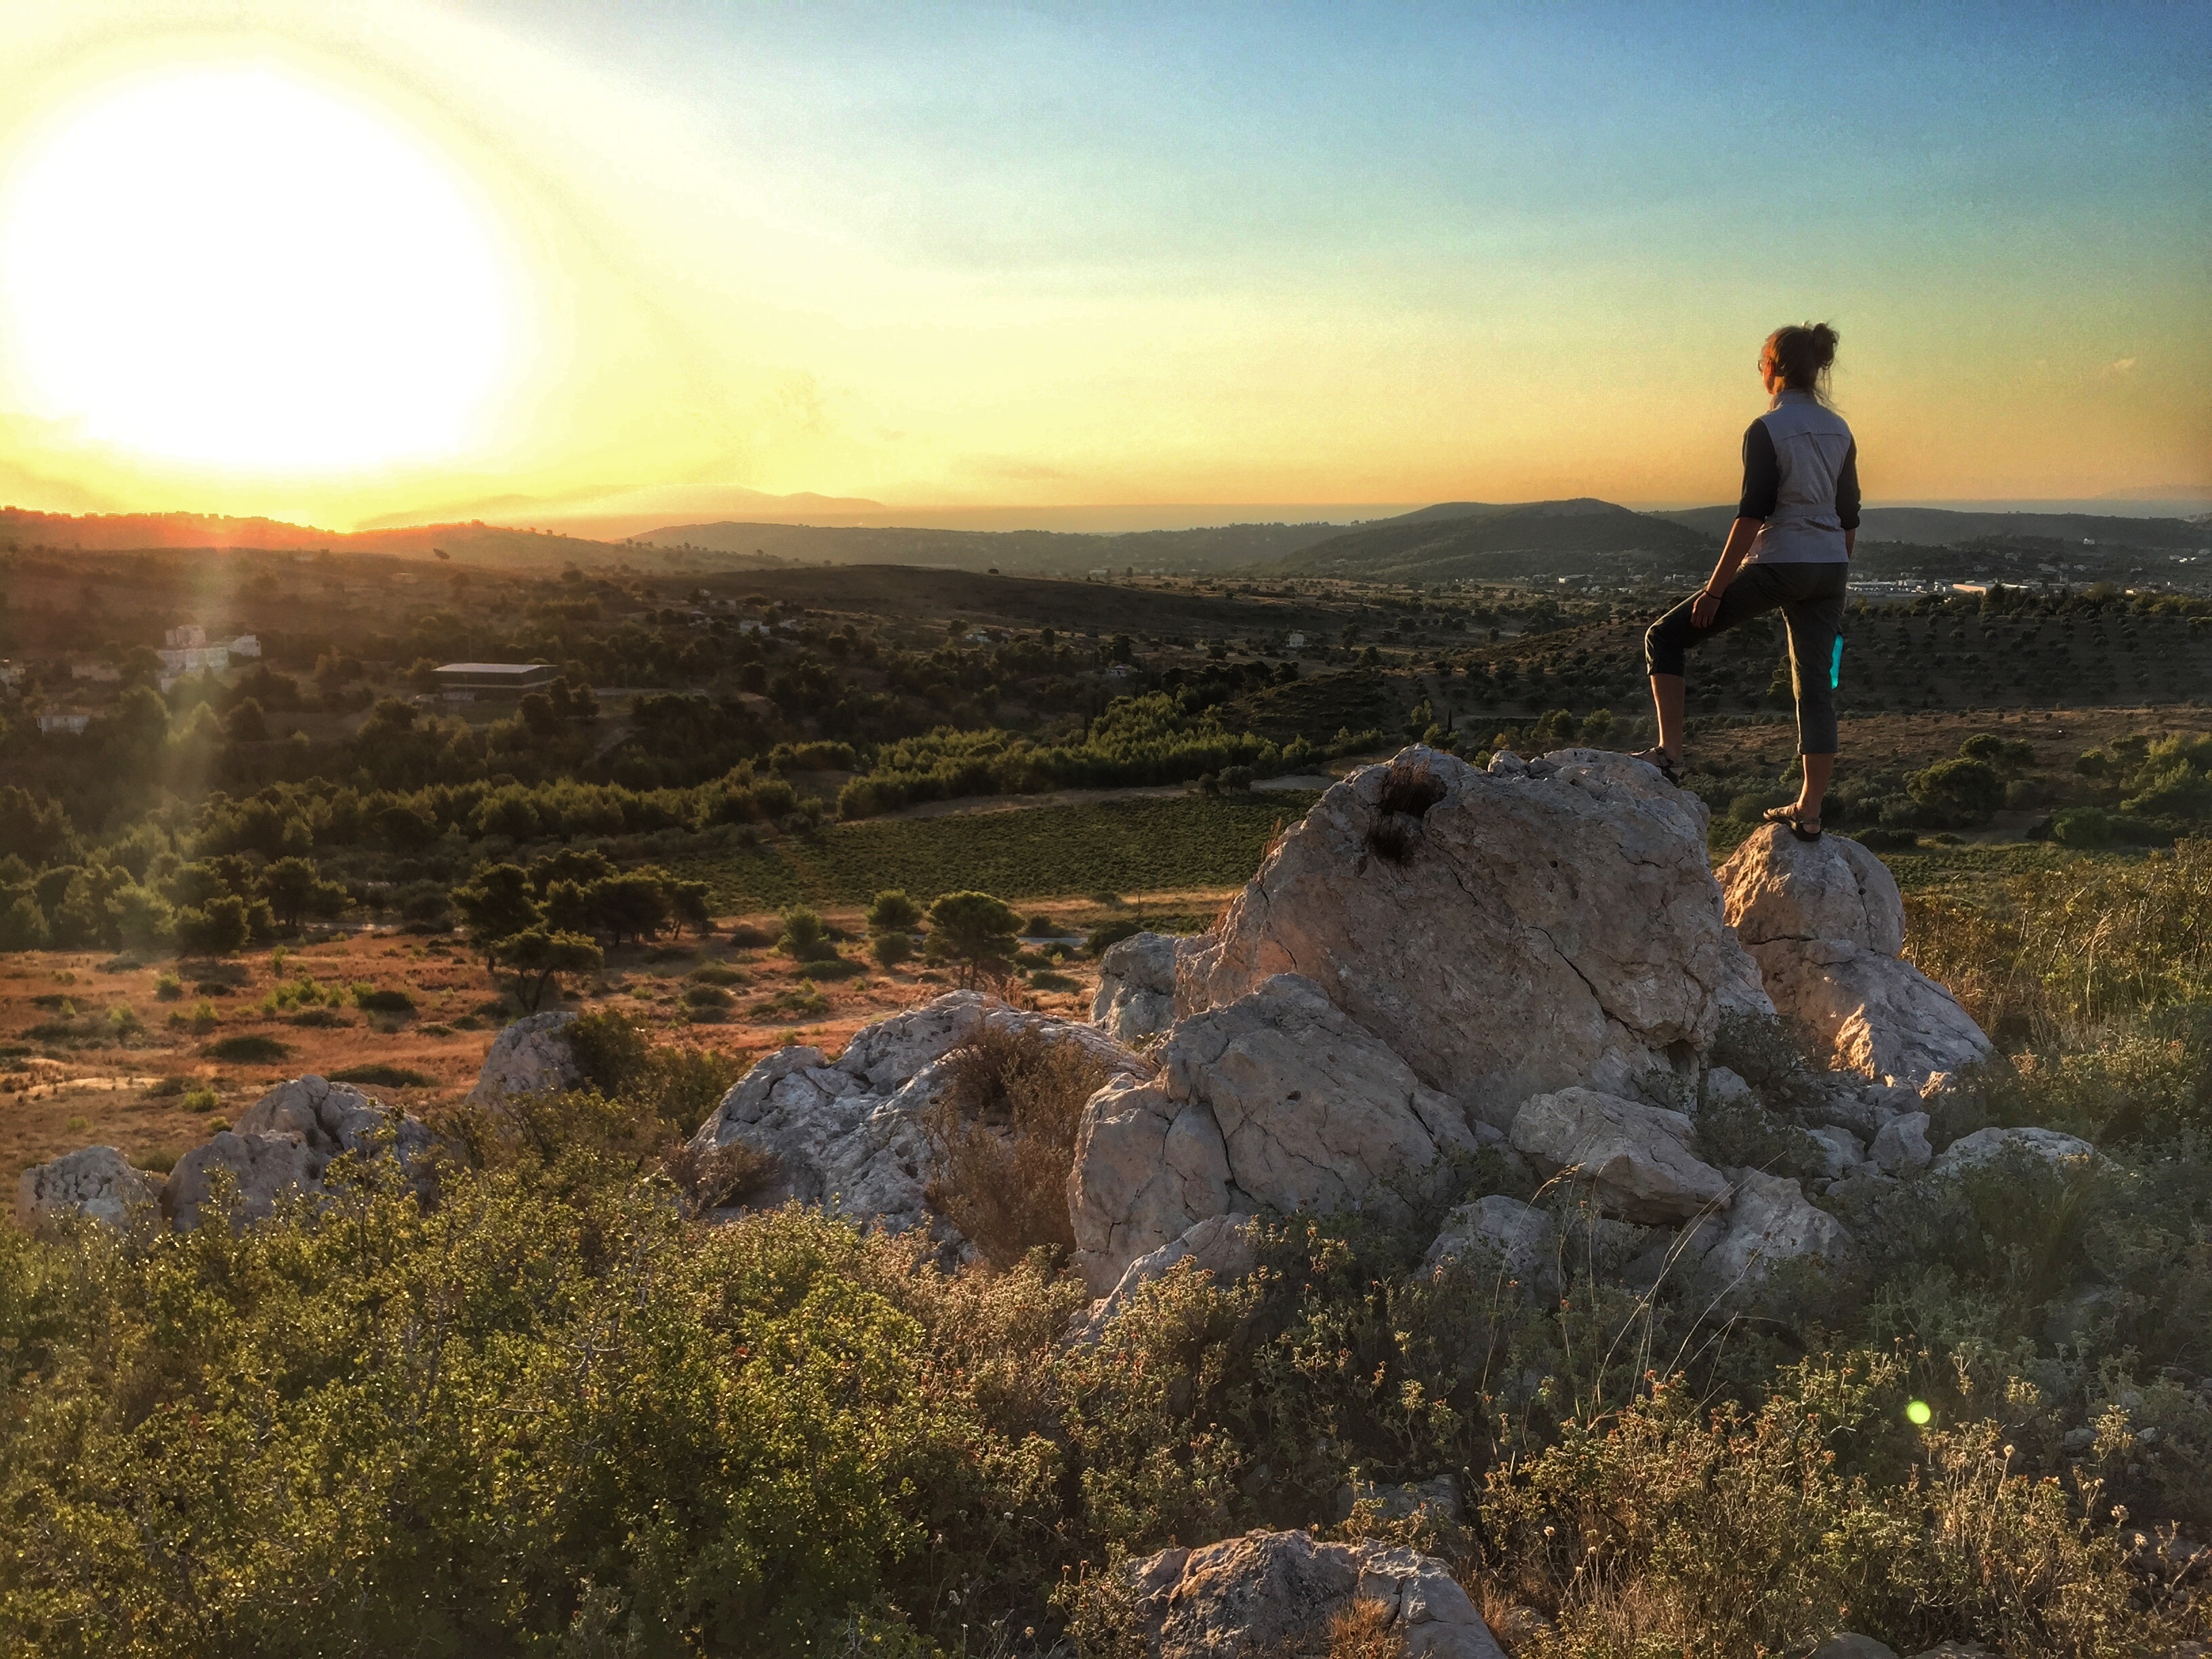
landscape, rock, wilderness, mountain, sunset, morning, hill, adventure, geology, mountainous landforms